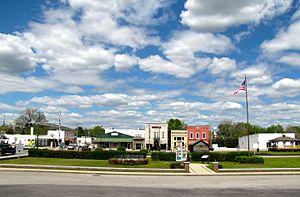
Cowan est une municipalité américaine située dans le comté de Franklin au Tennessee. Selon le recensement de 2010, Cowan compte 1 737 habitants.